ZhuZhu Pets

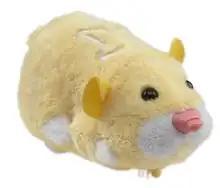
Pipsqueak ZhuZhu Hamster

ZhuZhu Pets were created by Russ Hornsby for his St. Louis company, Cepia LLC. The name comes from Mandarin zhūzhū, meaning "little pig." In late 2009, Cepia employed only 16 people in the U.S. and 30 in China. The original ZhuZhu Pets are nine different characters, with names including Chunk, PipSqueak, Mr. Squiggles, and Num Nums. There are various accessories for creating customized hamster habitats. ZhuZhu Pets can be put in either of two play modes: "nurturing mode," in which they coo and purr, or "adventure mode," in which they explore their habitat and respond to various stimuli.